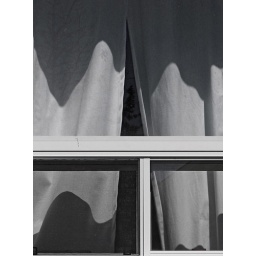
tree in window